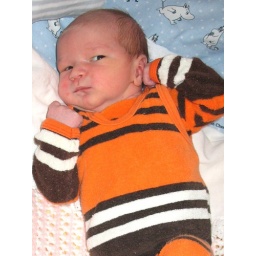
Baby boy in retro clothes